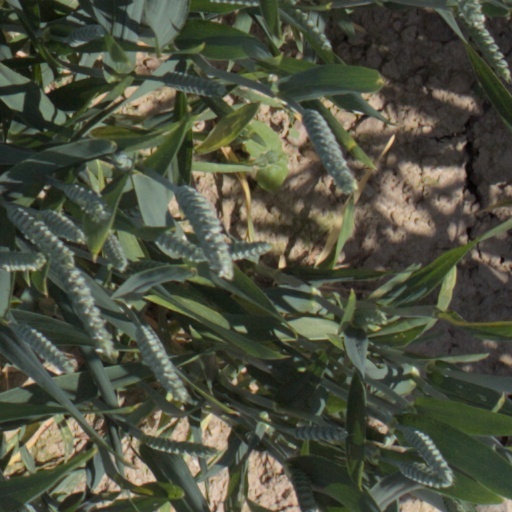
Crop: wheat